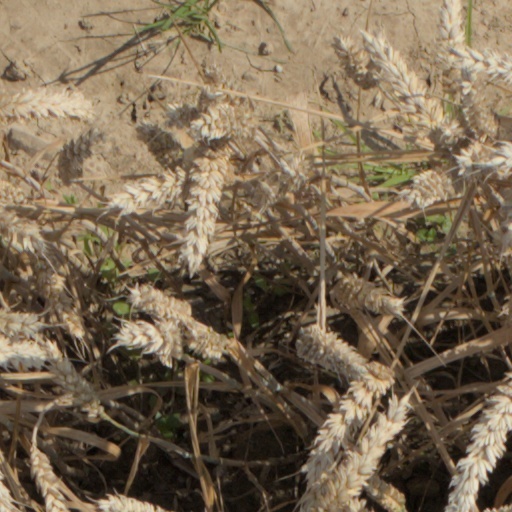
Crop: wheat